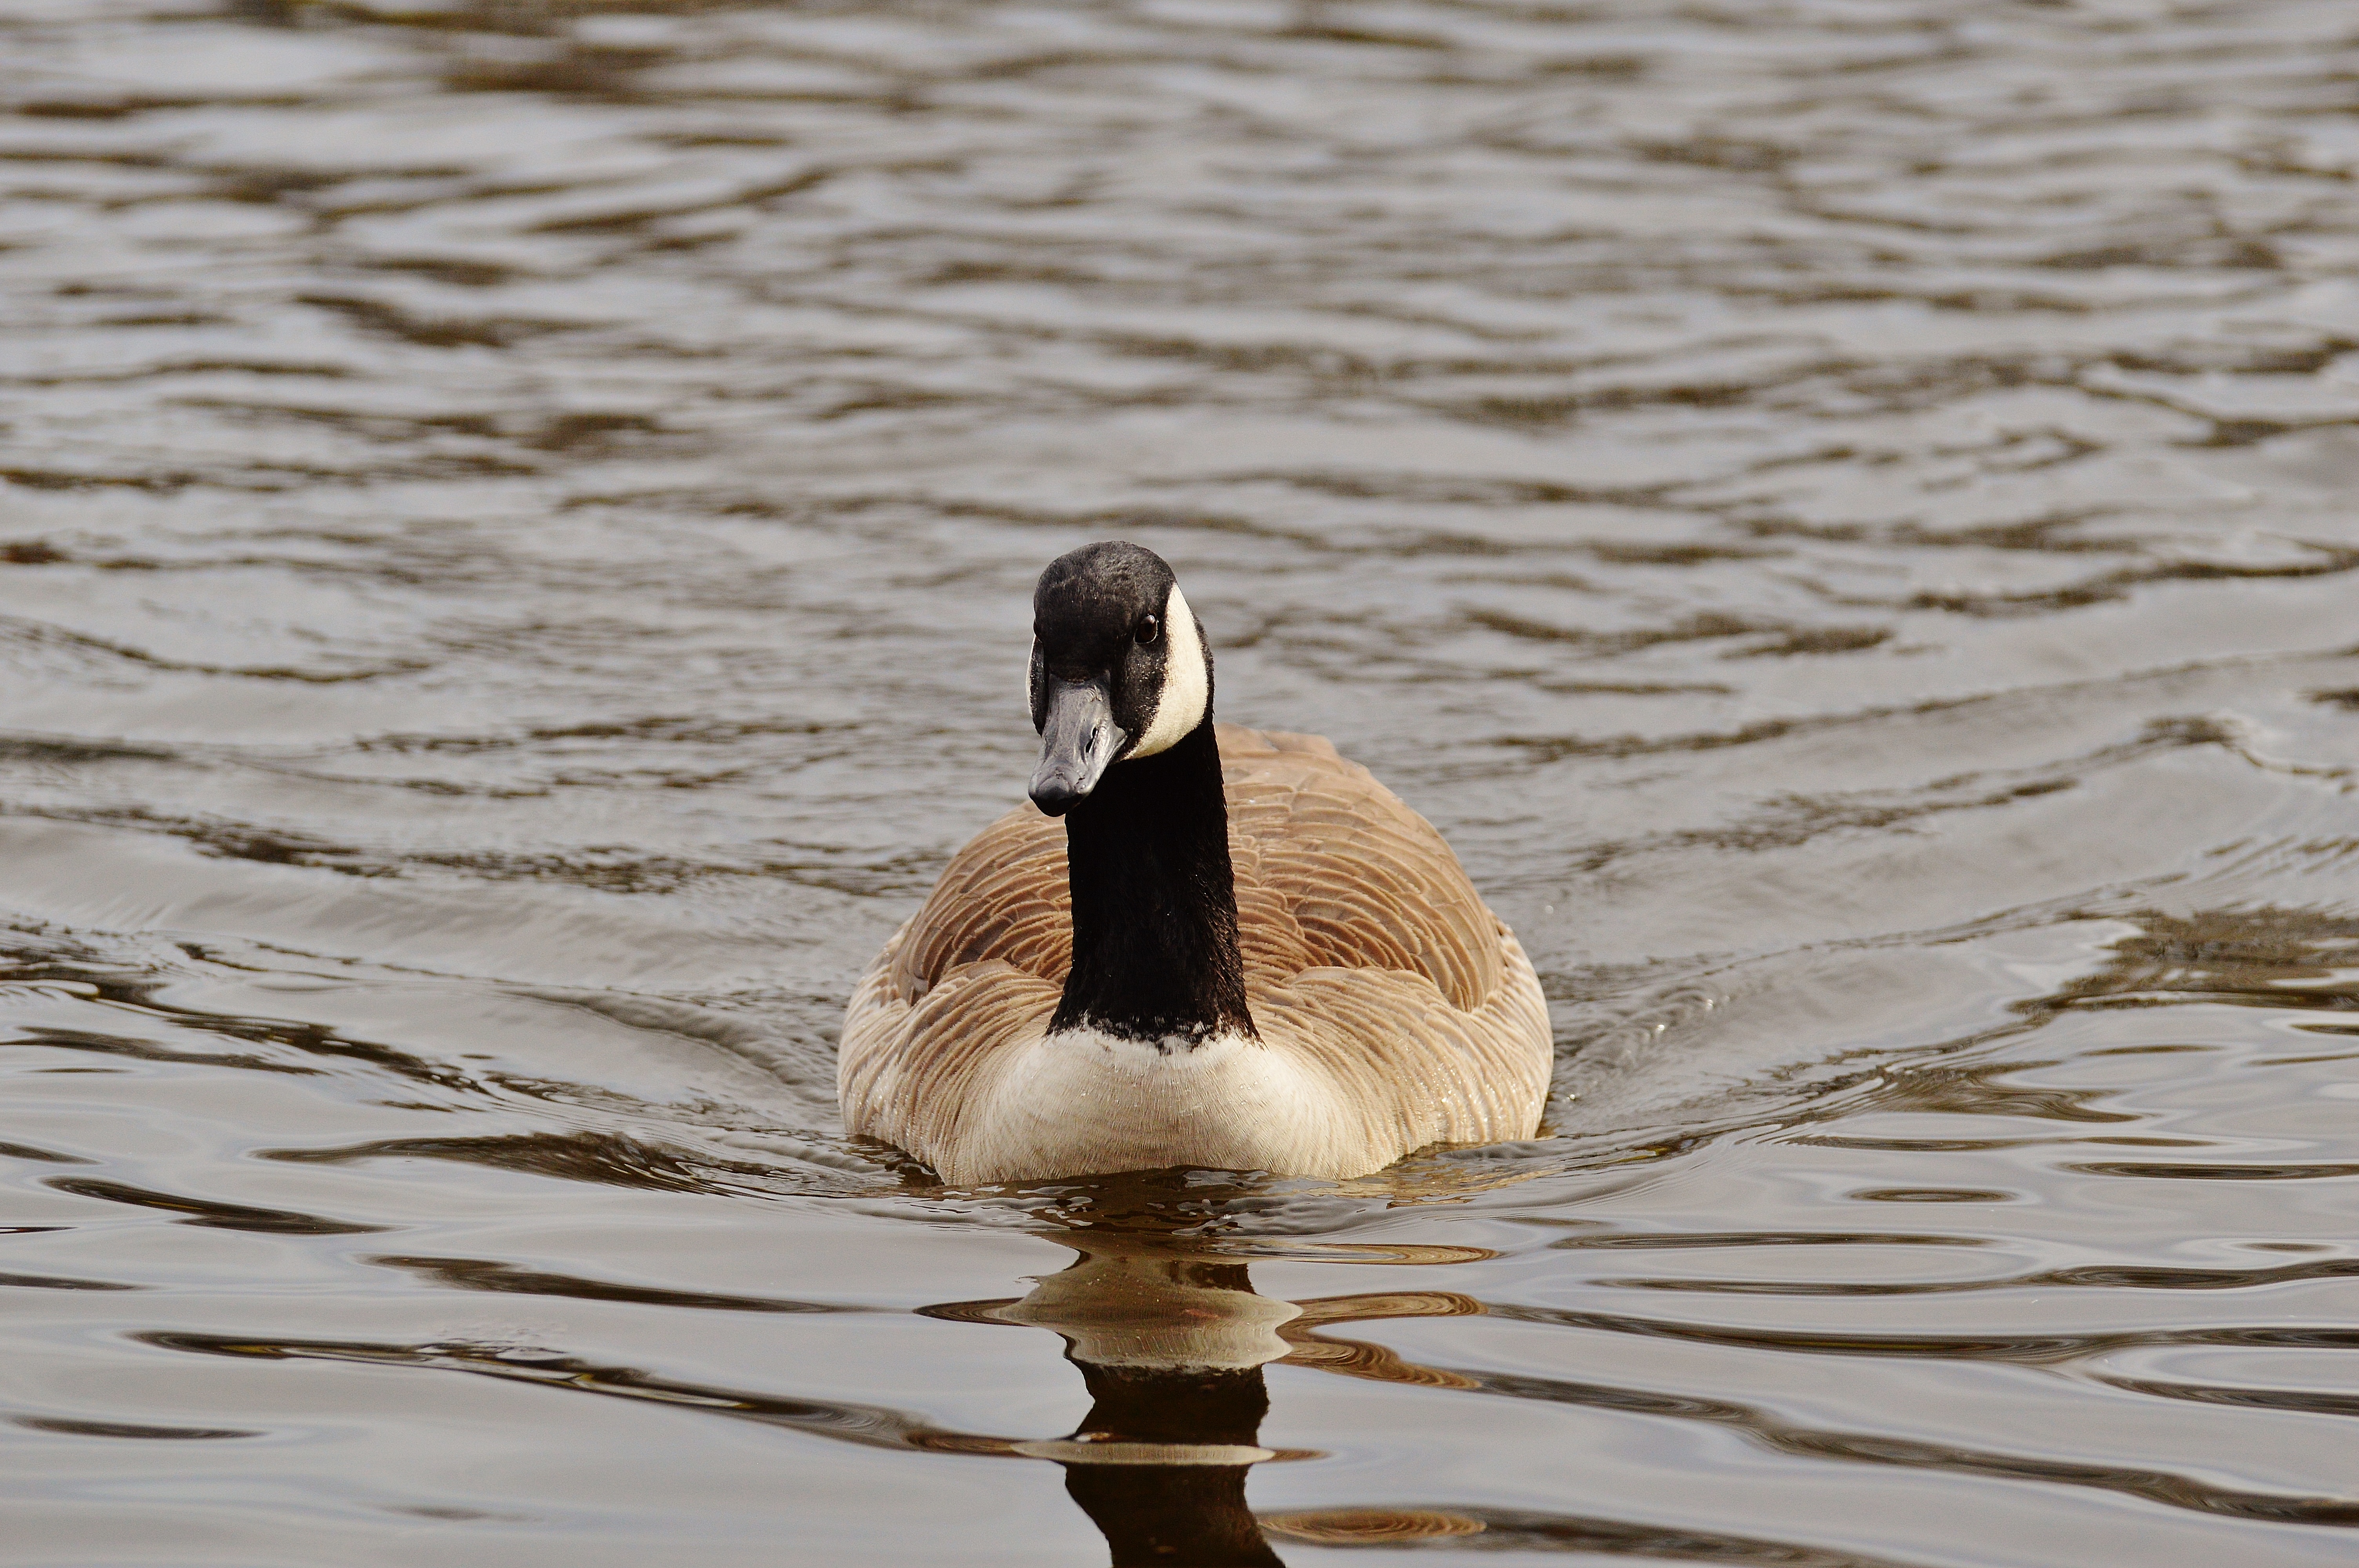
water, nature, bird, wing, animal, wildlife, reflection, beak, feather, fauna, plumage, poultry, swan, duck, goose, geese, vertebrate, bill, waterfowl, water bird, wildlife photography, ducks geese and swans, seaduck